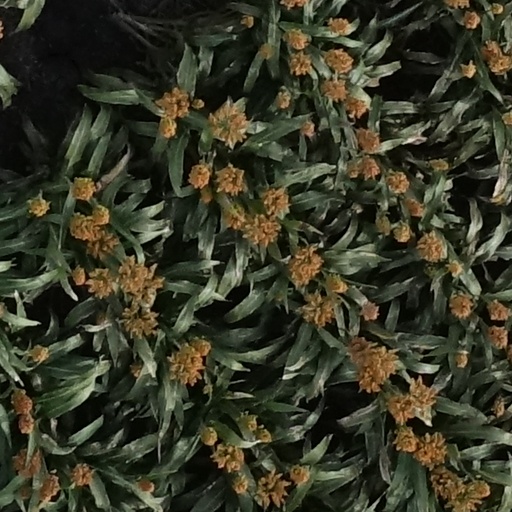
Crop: sorghum